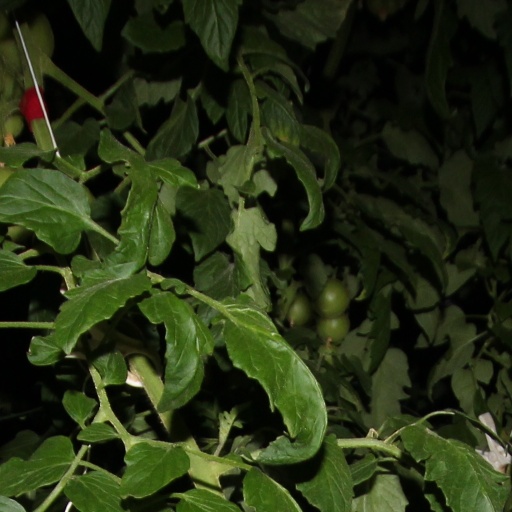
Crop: tomato